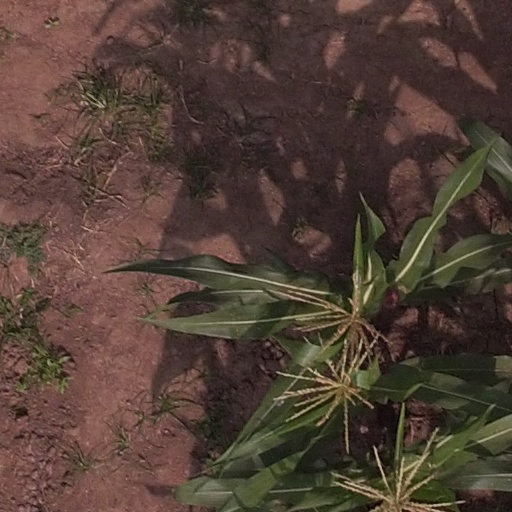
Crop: maize; corn